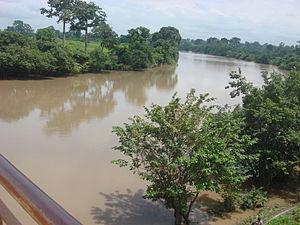
Affluent du fleuve Bandama (Bandama rouge) au niveau de Bouaflé, Côte d'Ivoire
Le Bandama est un fleuve qui traverse la Côte d'Ivoire du Nord au Sud. Le nom fleuve vient de l'expression « gbanda-ma » qui signifie « fils de la mer ». Il est formé de la conjonction des Bandama blanc et Bandama rouge. Le Bandama blanc constitue le cours supérieur du fleuve.